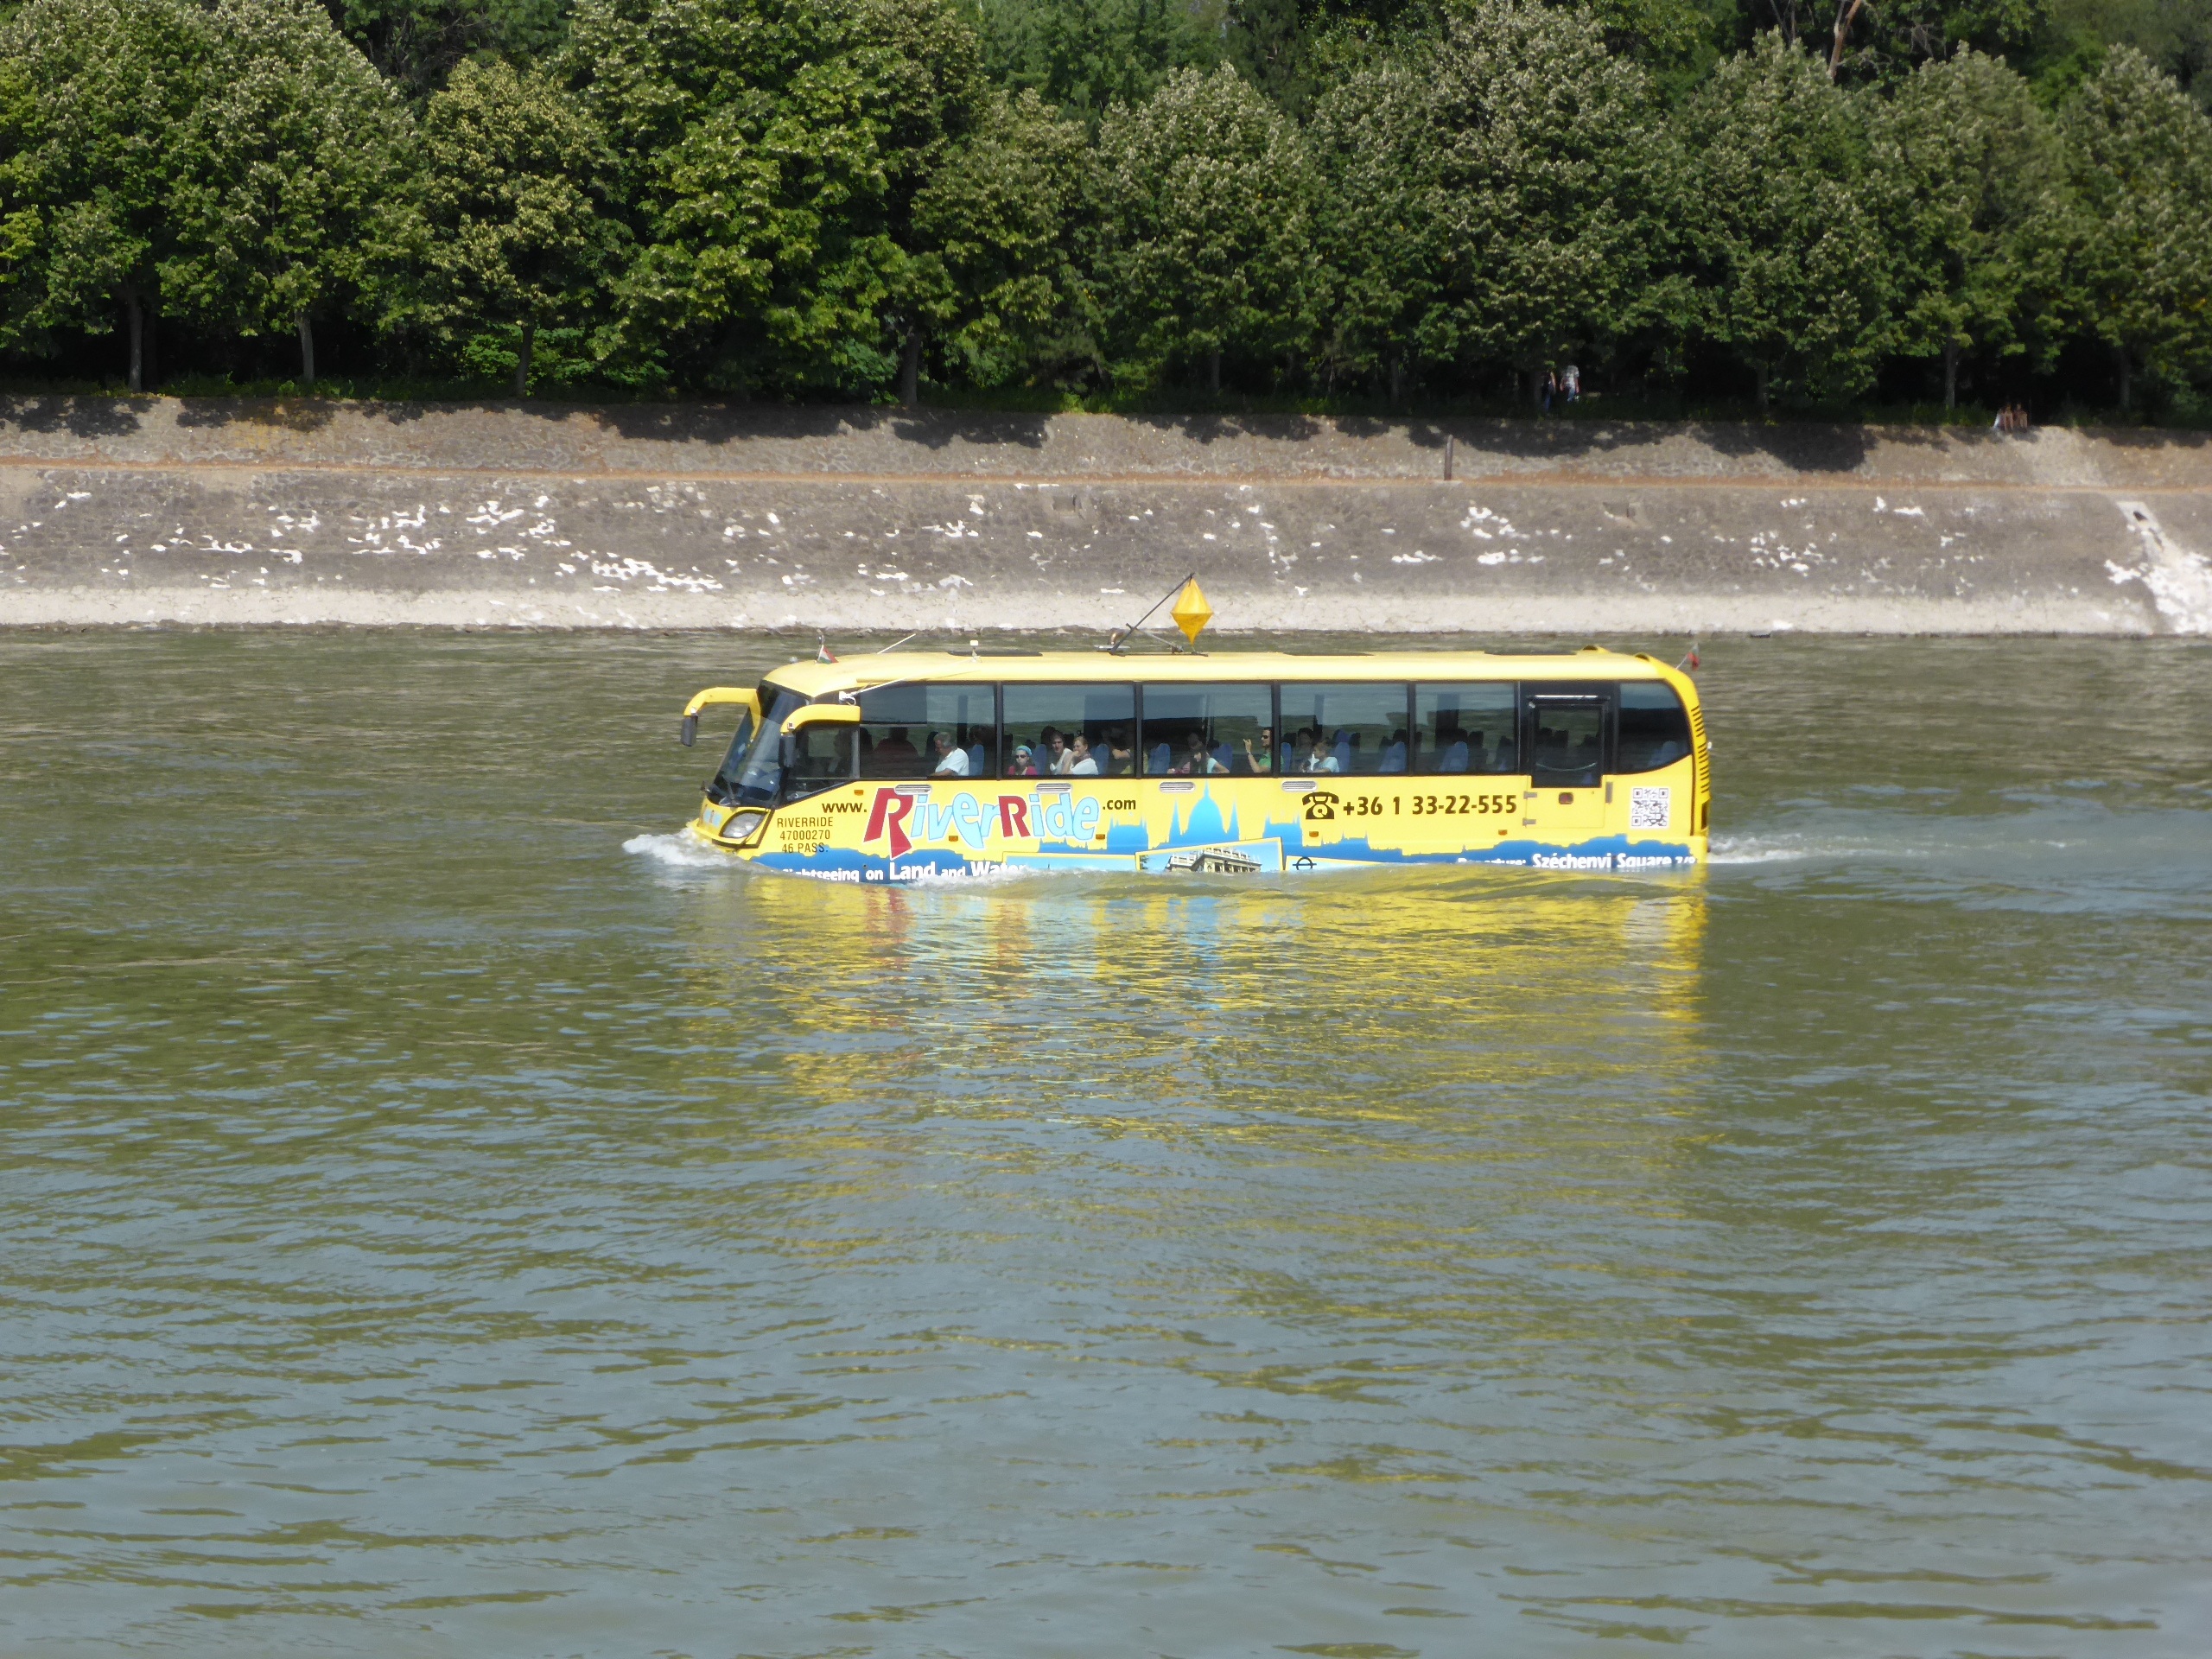
boat, river, recreation, vehicle, rapid, danube, sports, boating, budapest, watercraft, raft, water bus